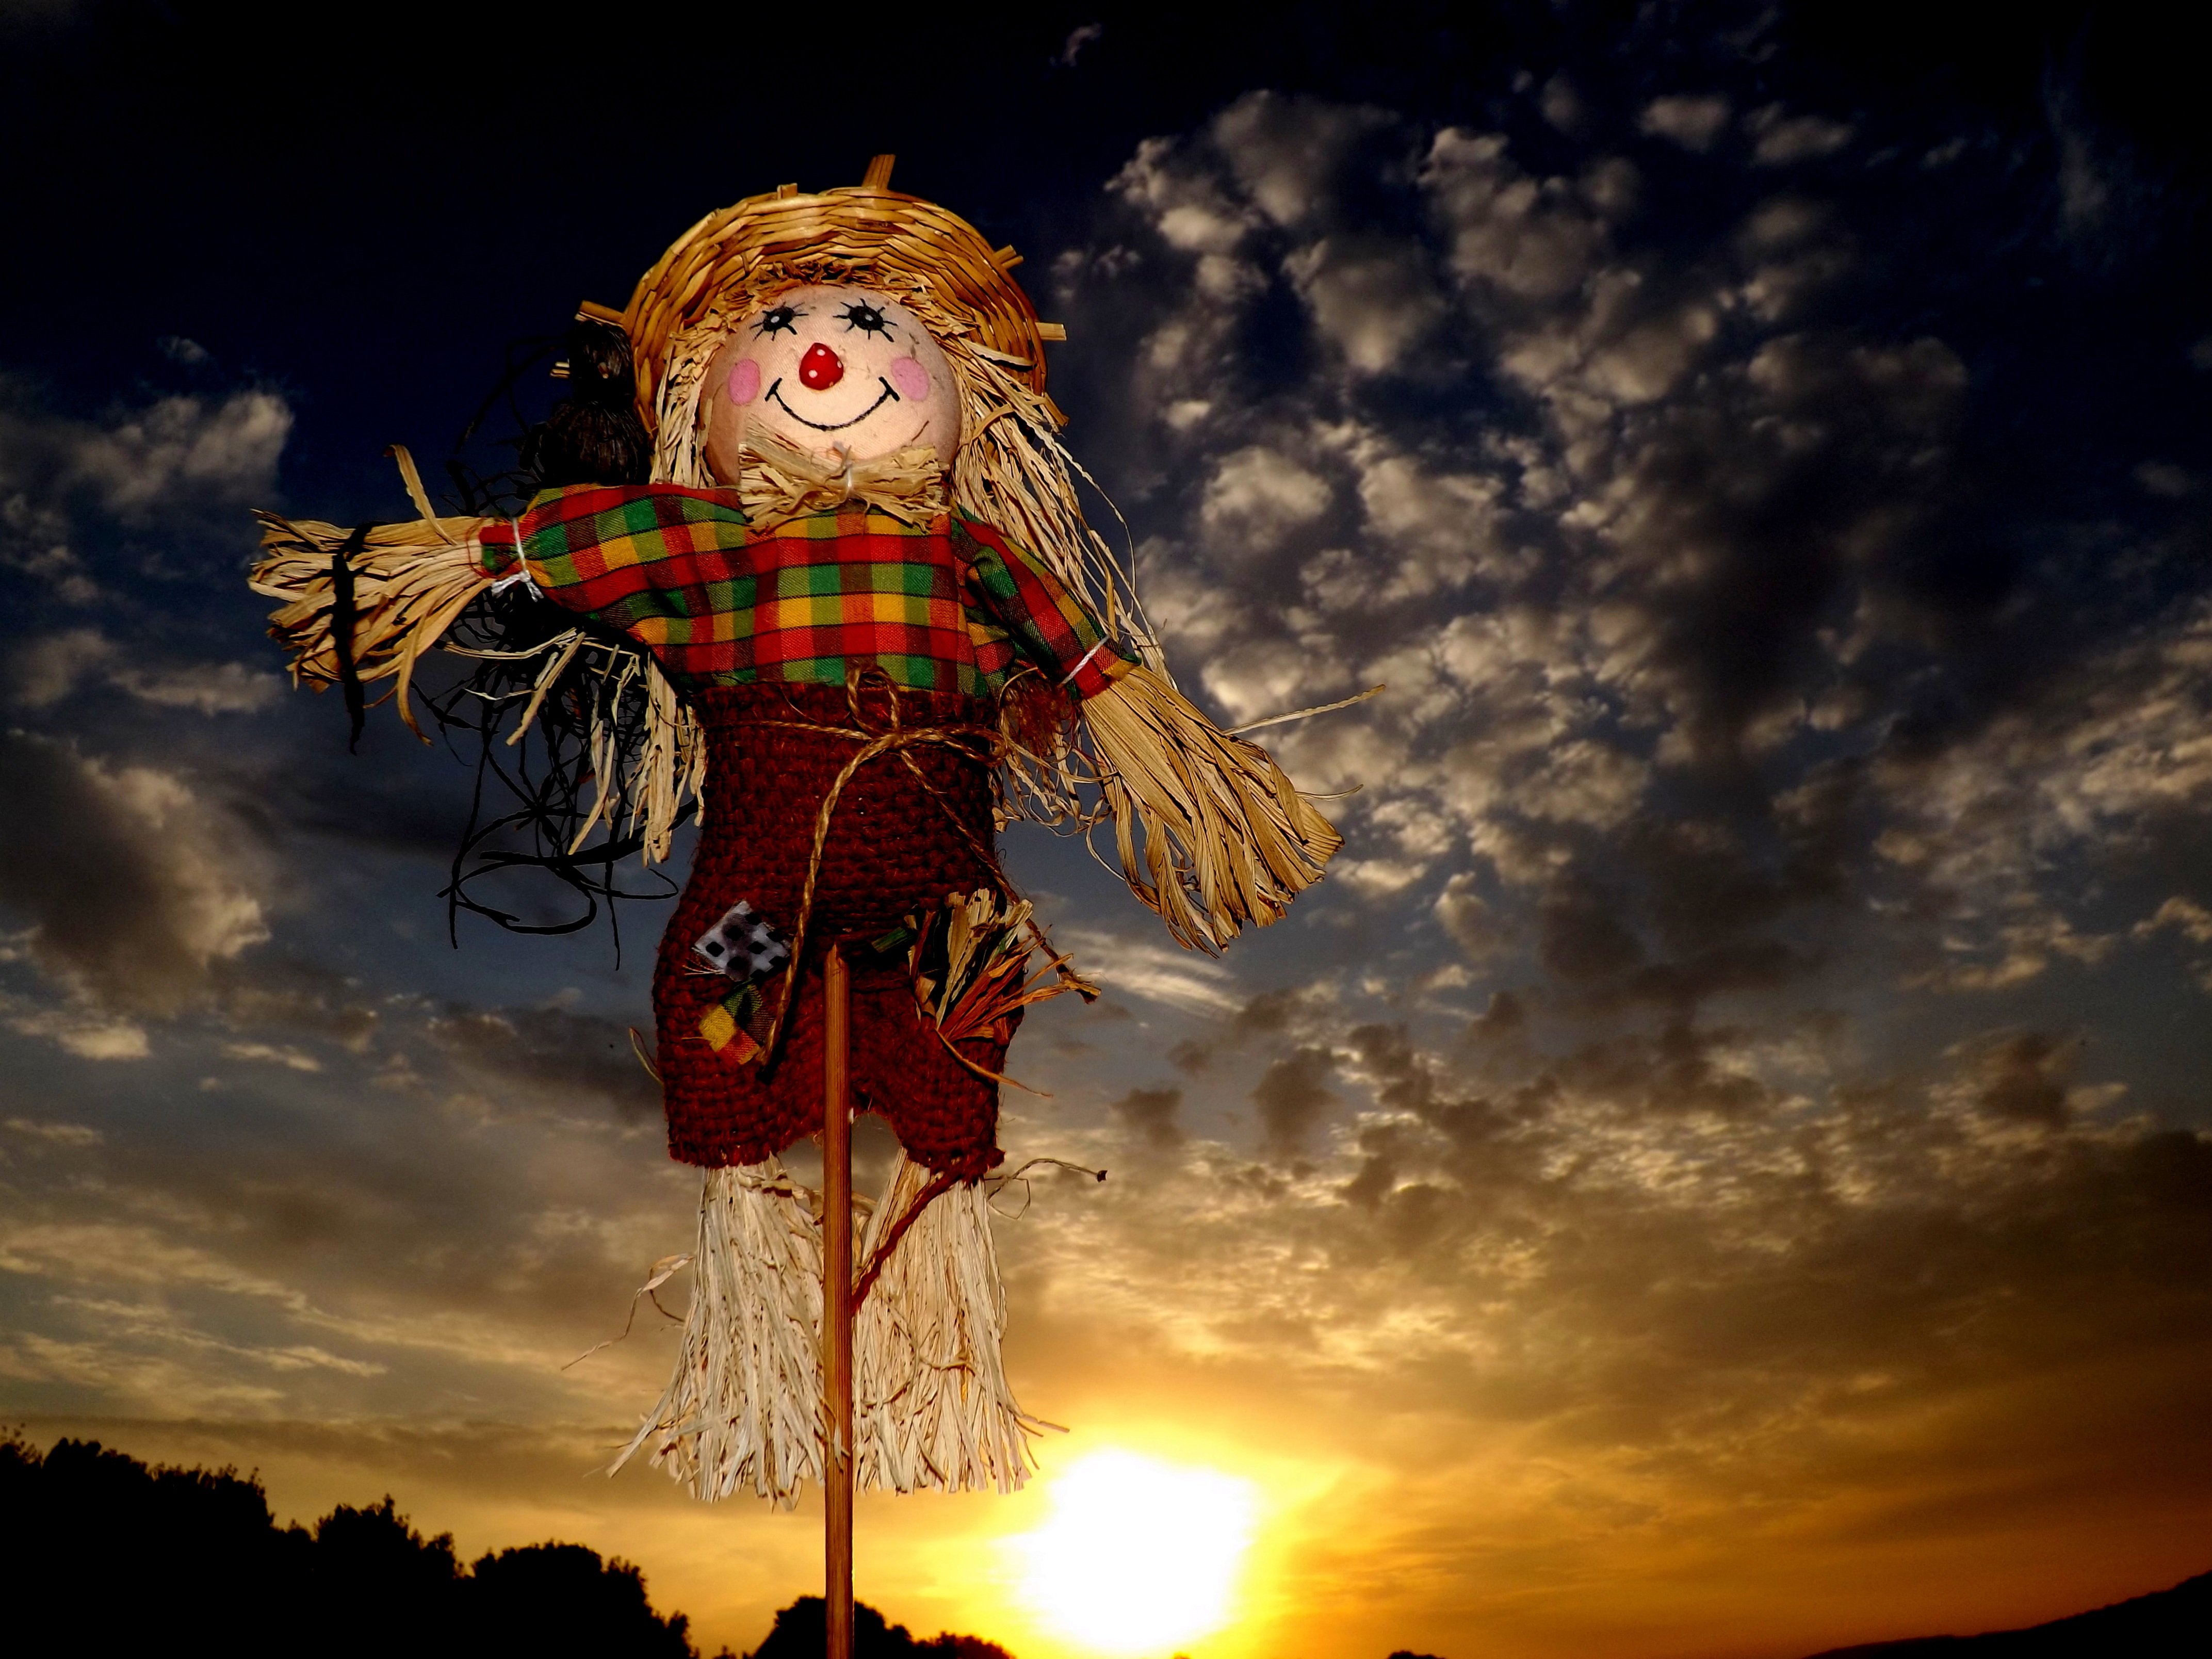
cloud, sky, night, red, darkness, lighting, toy, straw, scarecrow, east, computer wallpaper